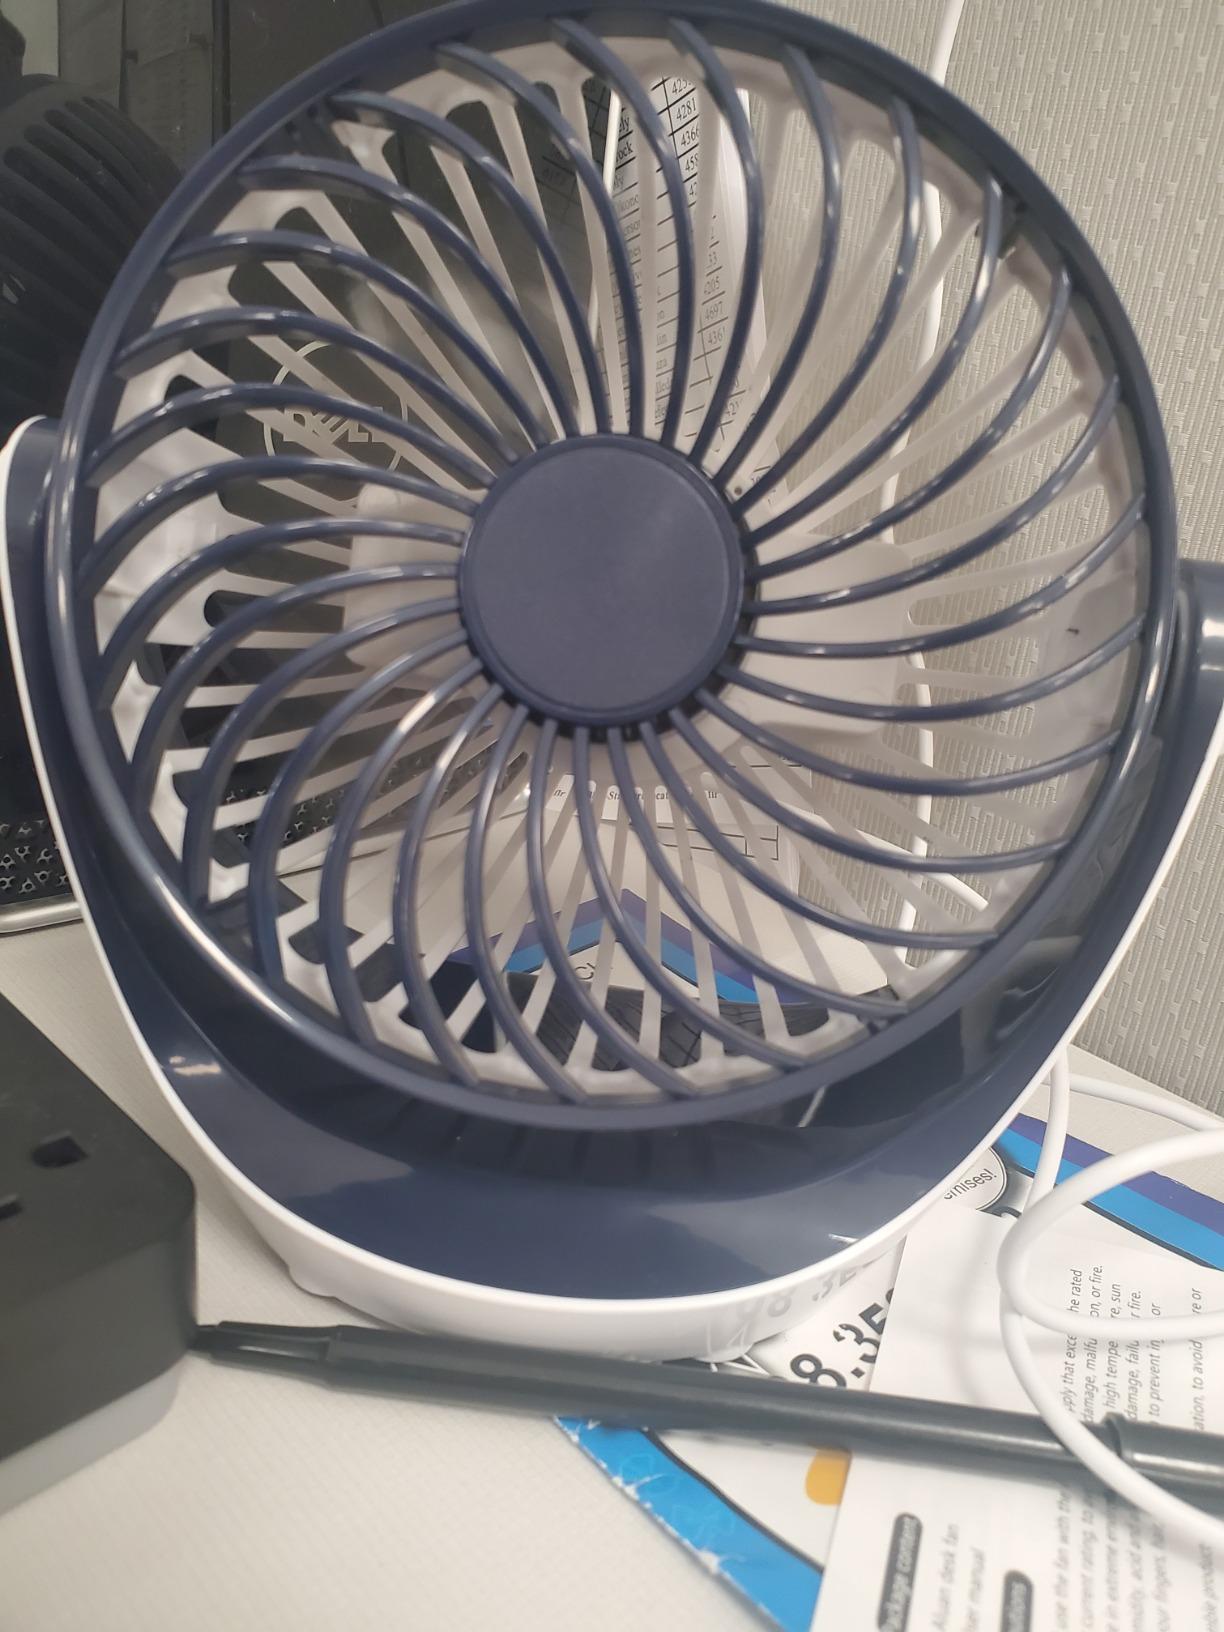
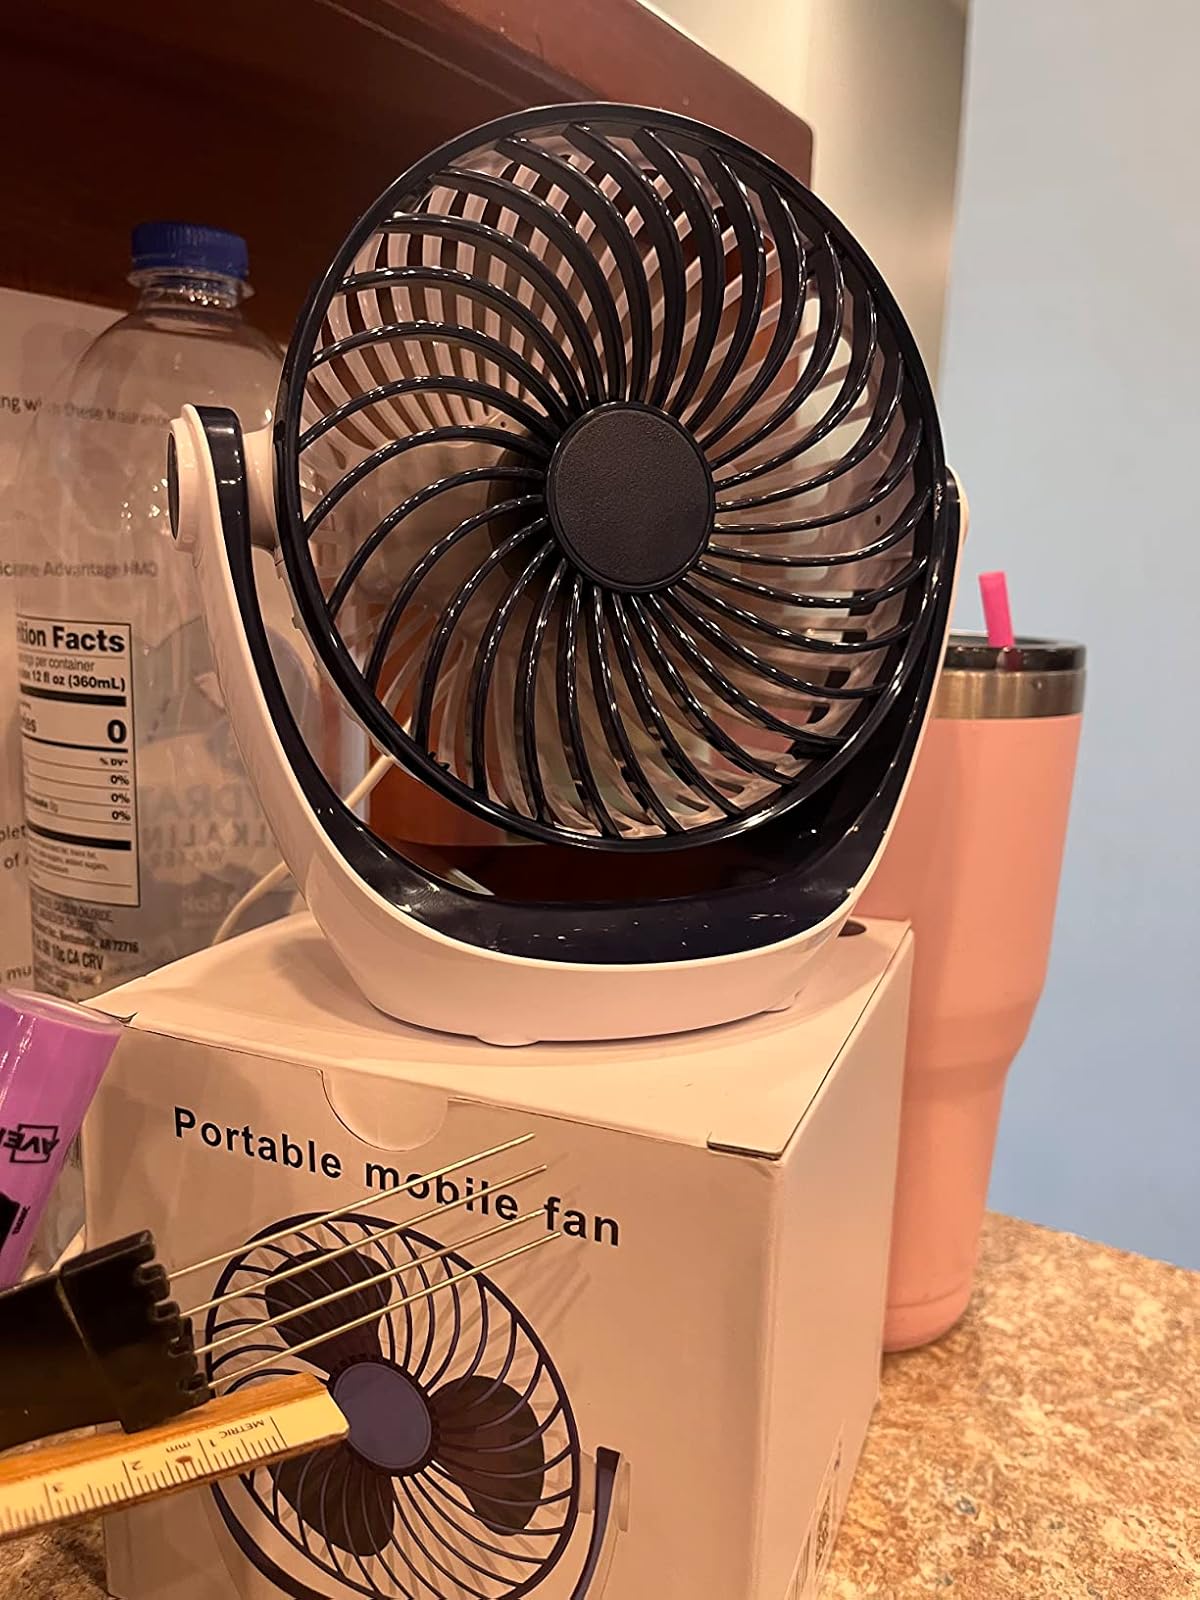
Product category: fan
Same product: yes